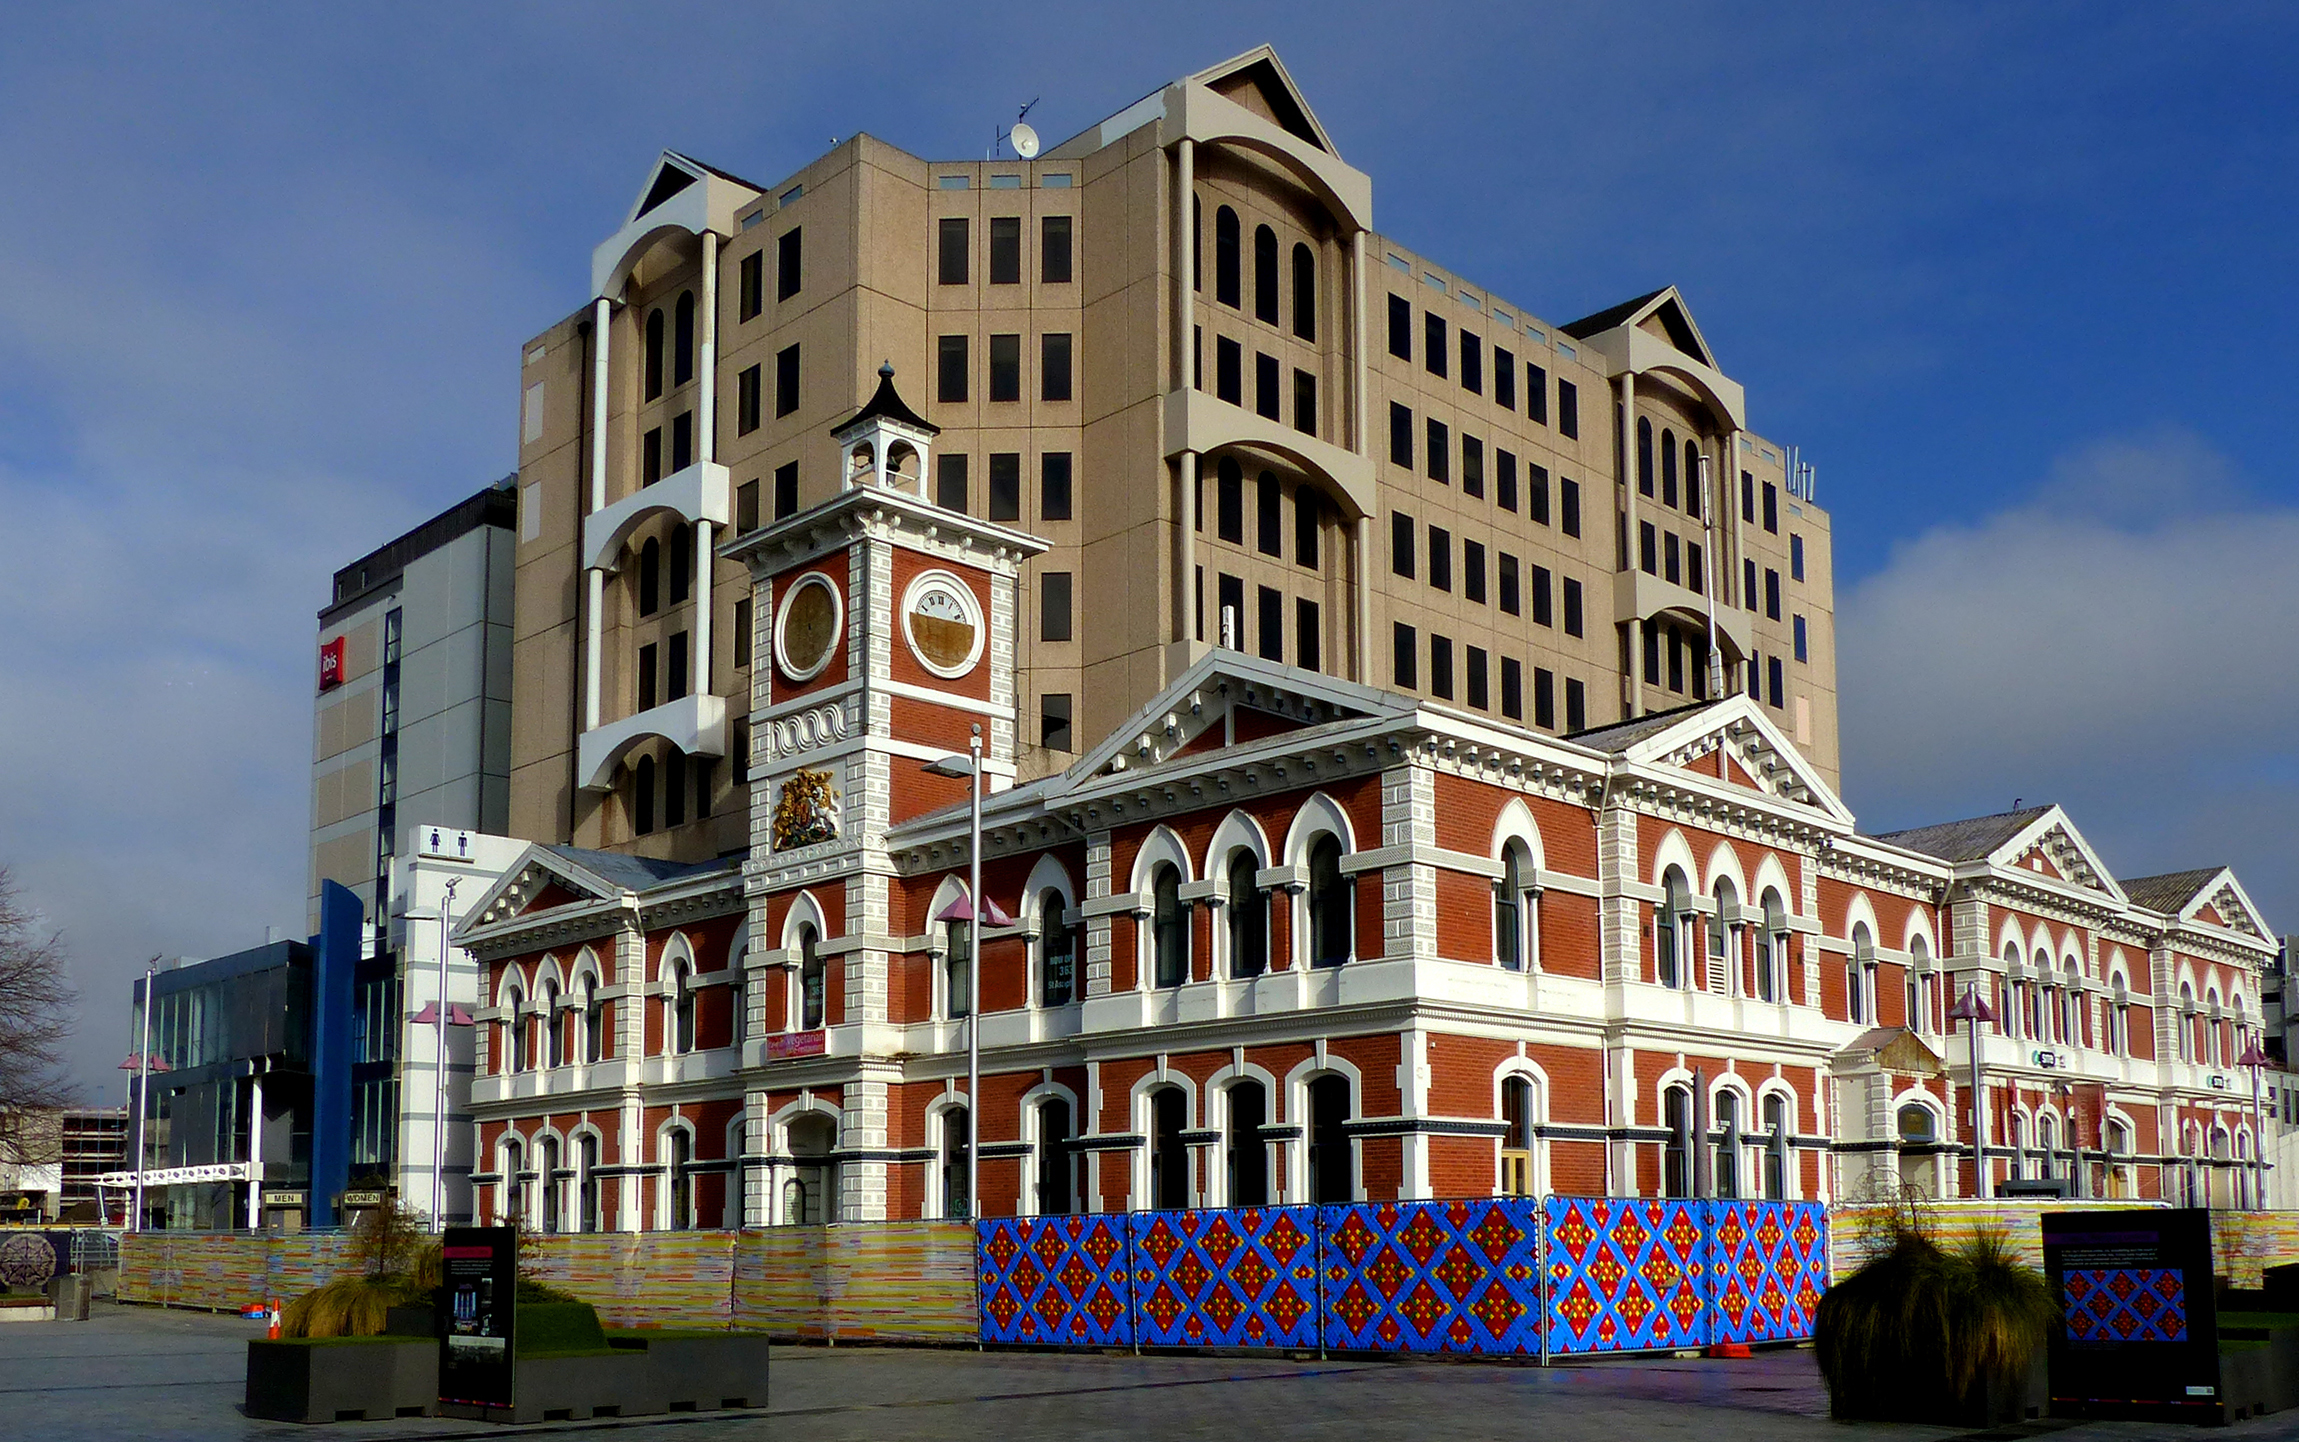
architecture, house, town, building, cityscape, downtown, plaza, landmark, facade, apartment, waterway, tower block, estate, christchurch, panasonicdmcfz200, cathedralsquare, brickbuildings, christchurcheartquake, condominium, neighbourhood, urban area, residential area